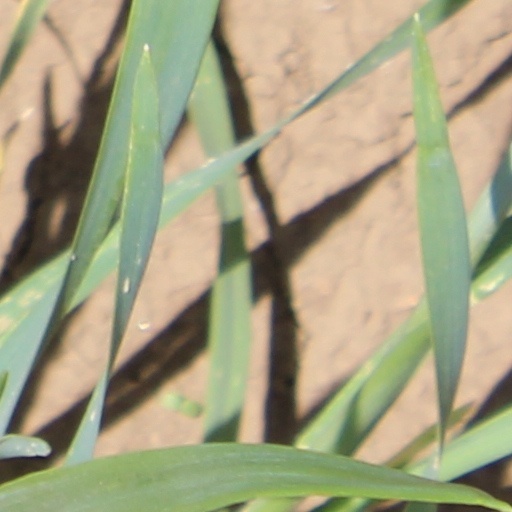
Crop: wheat